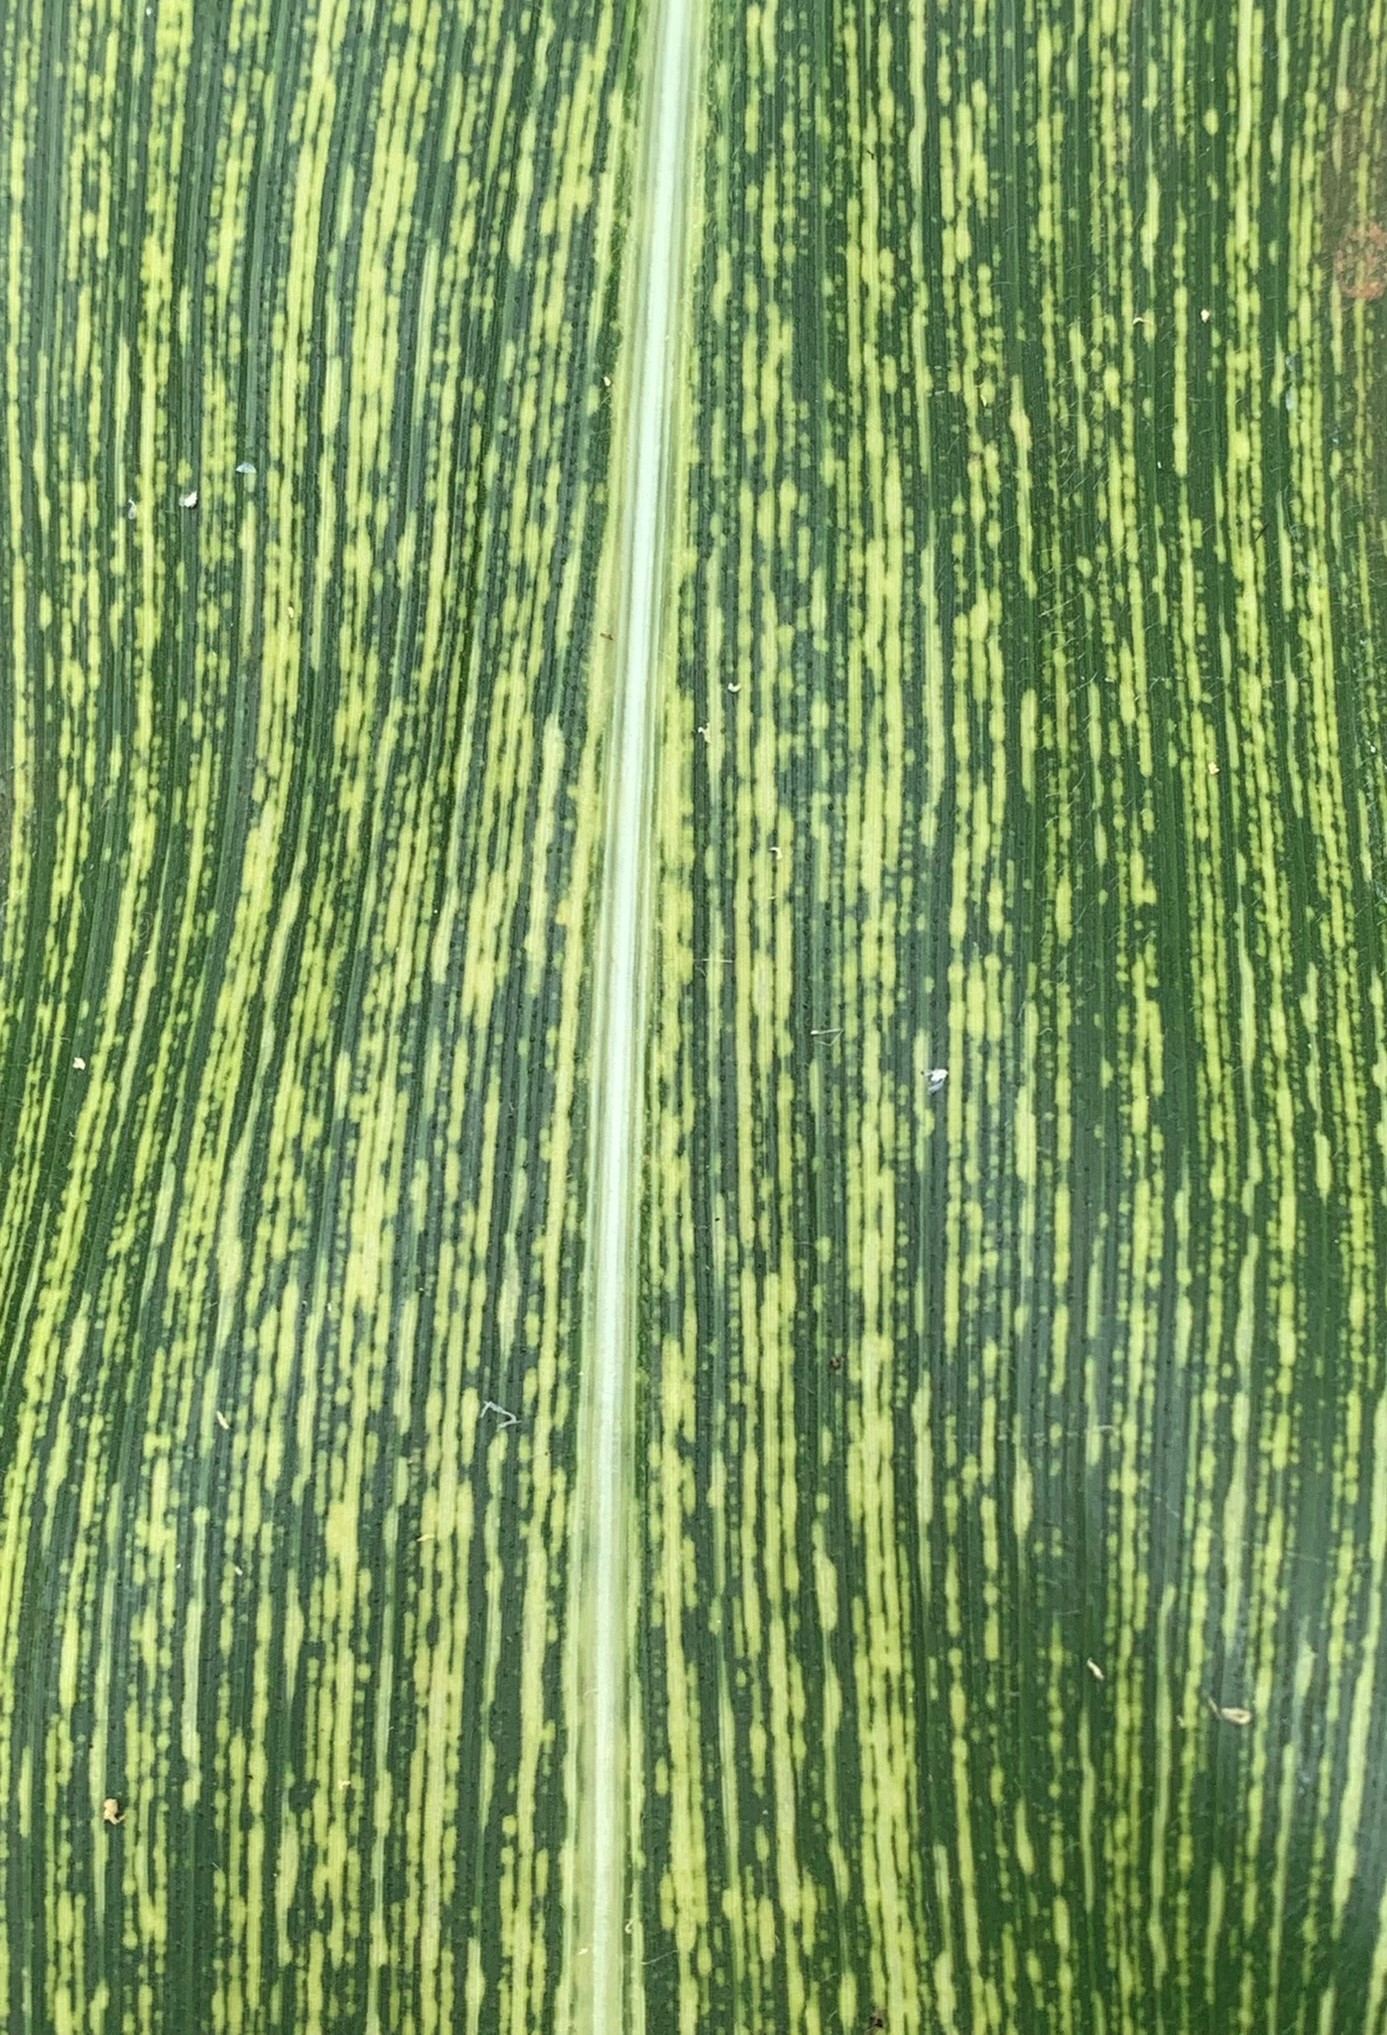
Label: MSV